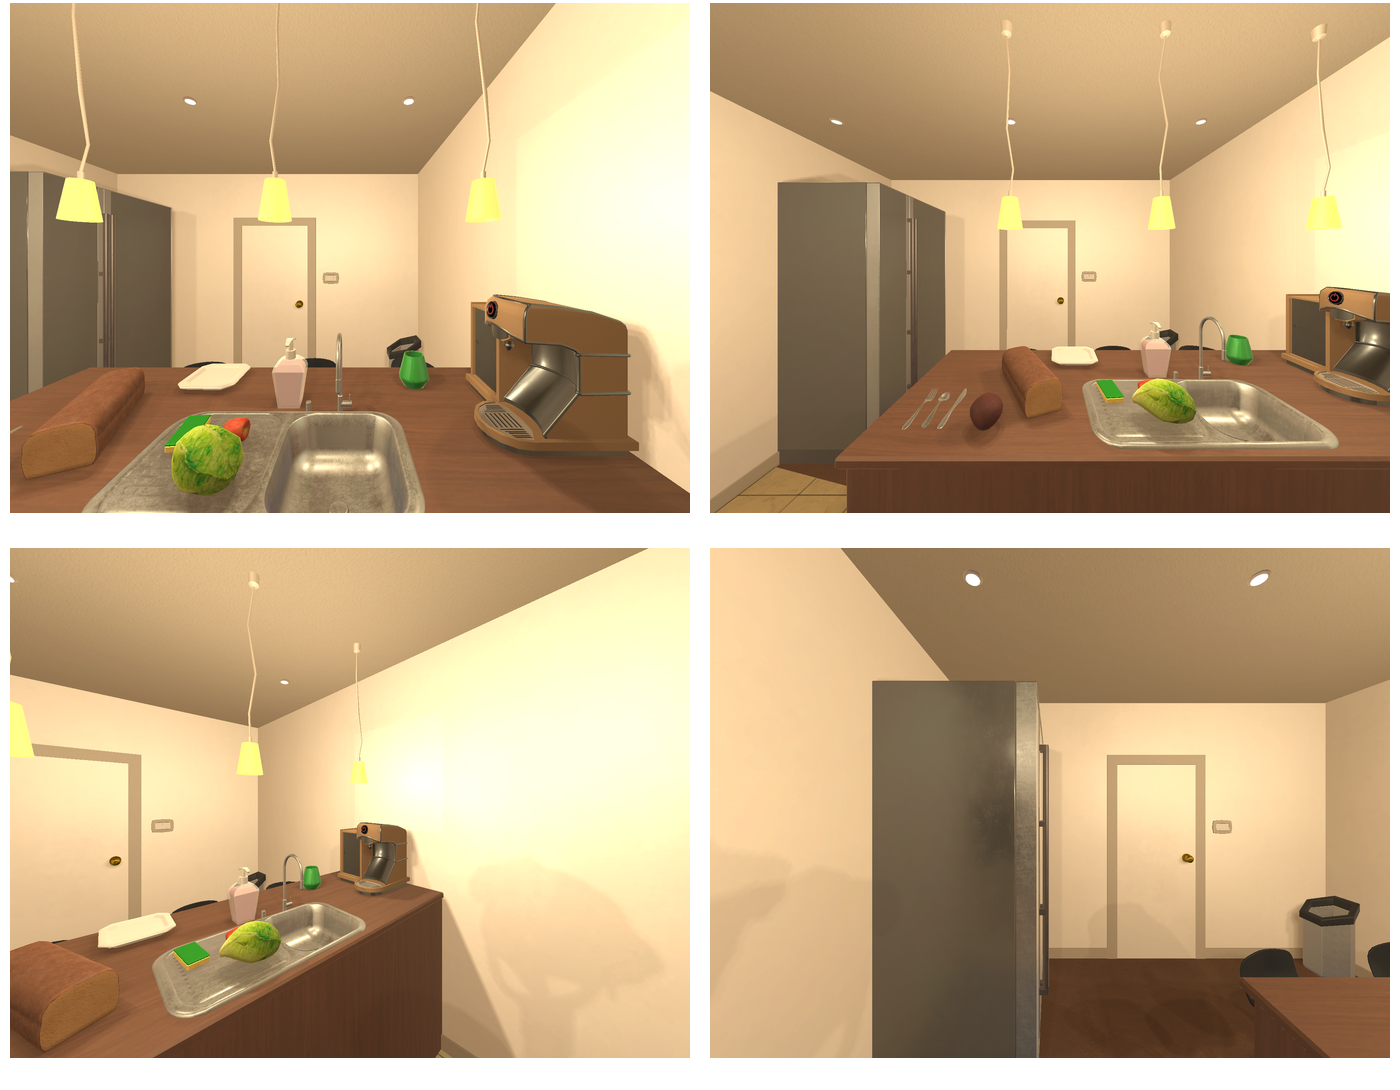Task instruction: Open the door.
Answer: {"task_instruction": "Open the door.", "nodes": ["handle", "door"], "edges": [{"functional_relationship": "openorclose", "object1": "handle", "object2": "door", "spatial_relations": ["right_of", "in_front_of", "close"], "is_touching": true}], "action_type": "rotate", "function_type": "open_close_control"}